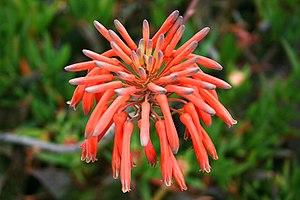
Fleur d’ Aloès maculés (Aloe maculata) - Habitat: L'Île-Rousse ( Haute-Corse) - France.
Aloe maculata, connue aussi sous son ancienne appellation scientifique Aloe saponaria et son nom vernaculaire d’Aloès maculé ou Aloès zebré est une variété acaule d'aloès originaire d'Afrique du Sud et de ses pays limitrophes.
Aloe est un genre de plantes succulentes, les aloès, originaires d'Afrique, de Madagascar et les Iles Mascareines, de la péninsule arabique et Socotra.